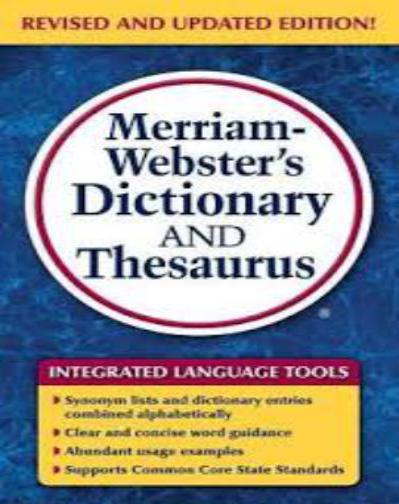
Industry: Others